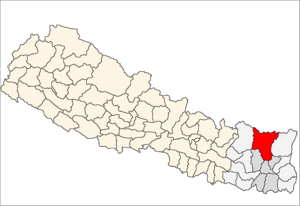
Sankhuwasabha District
Sankhuwasabha District i Kosi Zone (grå) i Eastern Development Region (grå + lysegrå)
Sankhuwasabha District er et af Nepals 75 administrative og politiske regioner, betegnet distrikter. Sankhuwasabha er et bjerg-distrikt, som ligger i Kosi Zone i Eastern Development Region.